Paris in the Middle Ages

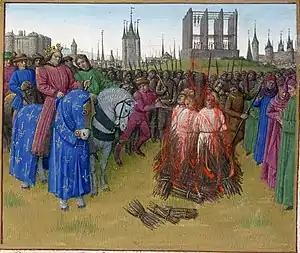
The execution of Amalrician heretics in 1210, an event witnessed by King Philip II, as depicted by Jean Fouquet, ca. 1455. The Bastille (left) and Gibbet of Montfaucon are visible the background.

Paris, like all large medieval cities, had its share of crime and criminals, though it was not quite as portrayed by Victor Hugo in "The Hunchback of Notre-Dame" (1831). The "Grand Court of Miracles" described by Victor Hugo, a gathering place for beggars who pretended to be injured or blind, was a real place: the Fief d'Alby in the Second Arrondissement between the Rue du Caire and Rue Réaumur. Nonetheless, it did not have the name recorded by Hugo or a reputation as a place the police feared to enter until the 17th century.